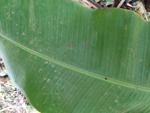
Label: healthy